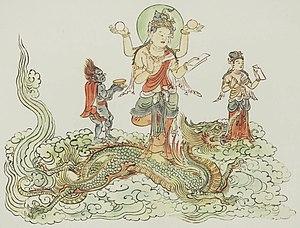
Myōken, également connu sous le nom de Sonshō-Ō, est une divinité bouddhiste vénérée comme la déification de l'étoile polaire. Le culte de Myōken est principalement associé aux écoles de bouddhisme japonais Nichiren, Shingon et Tendai.